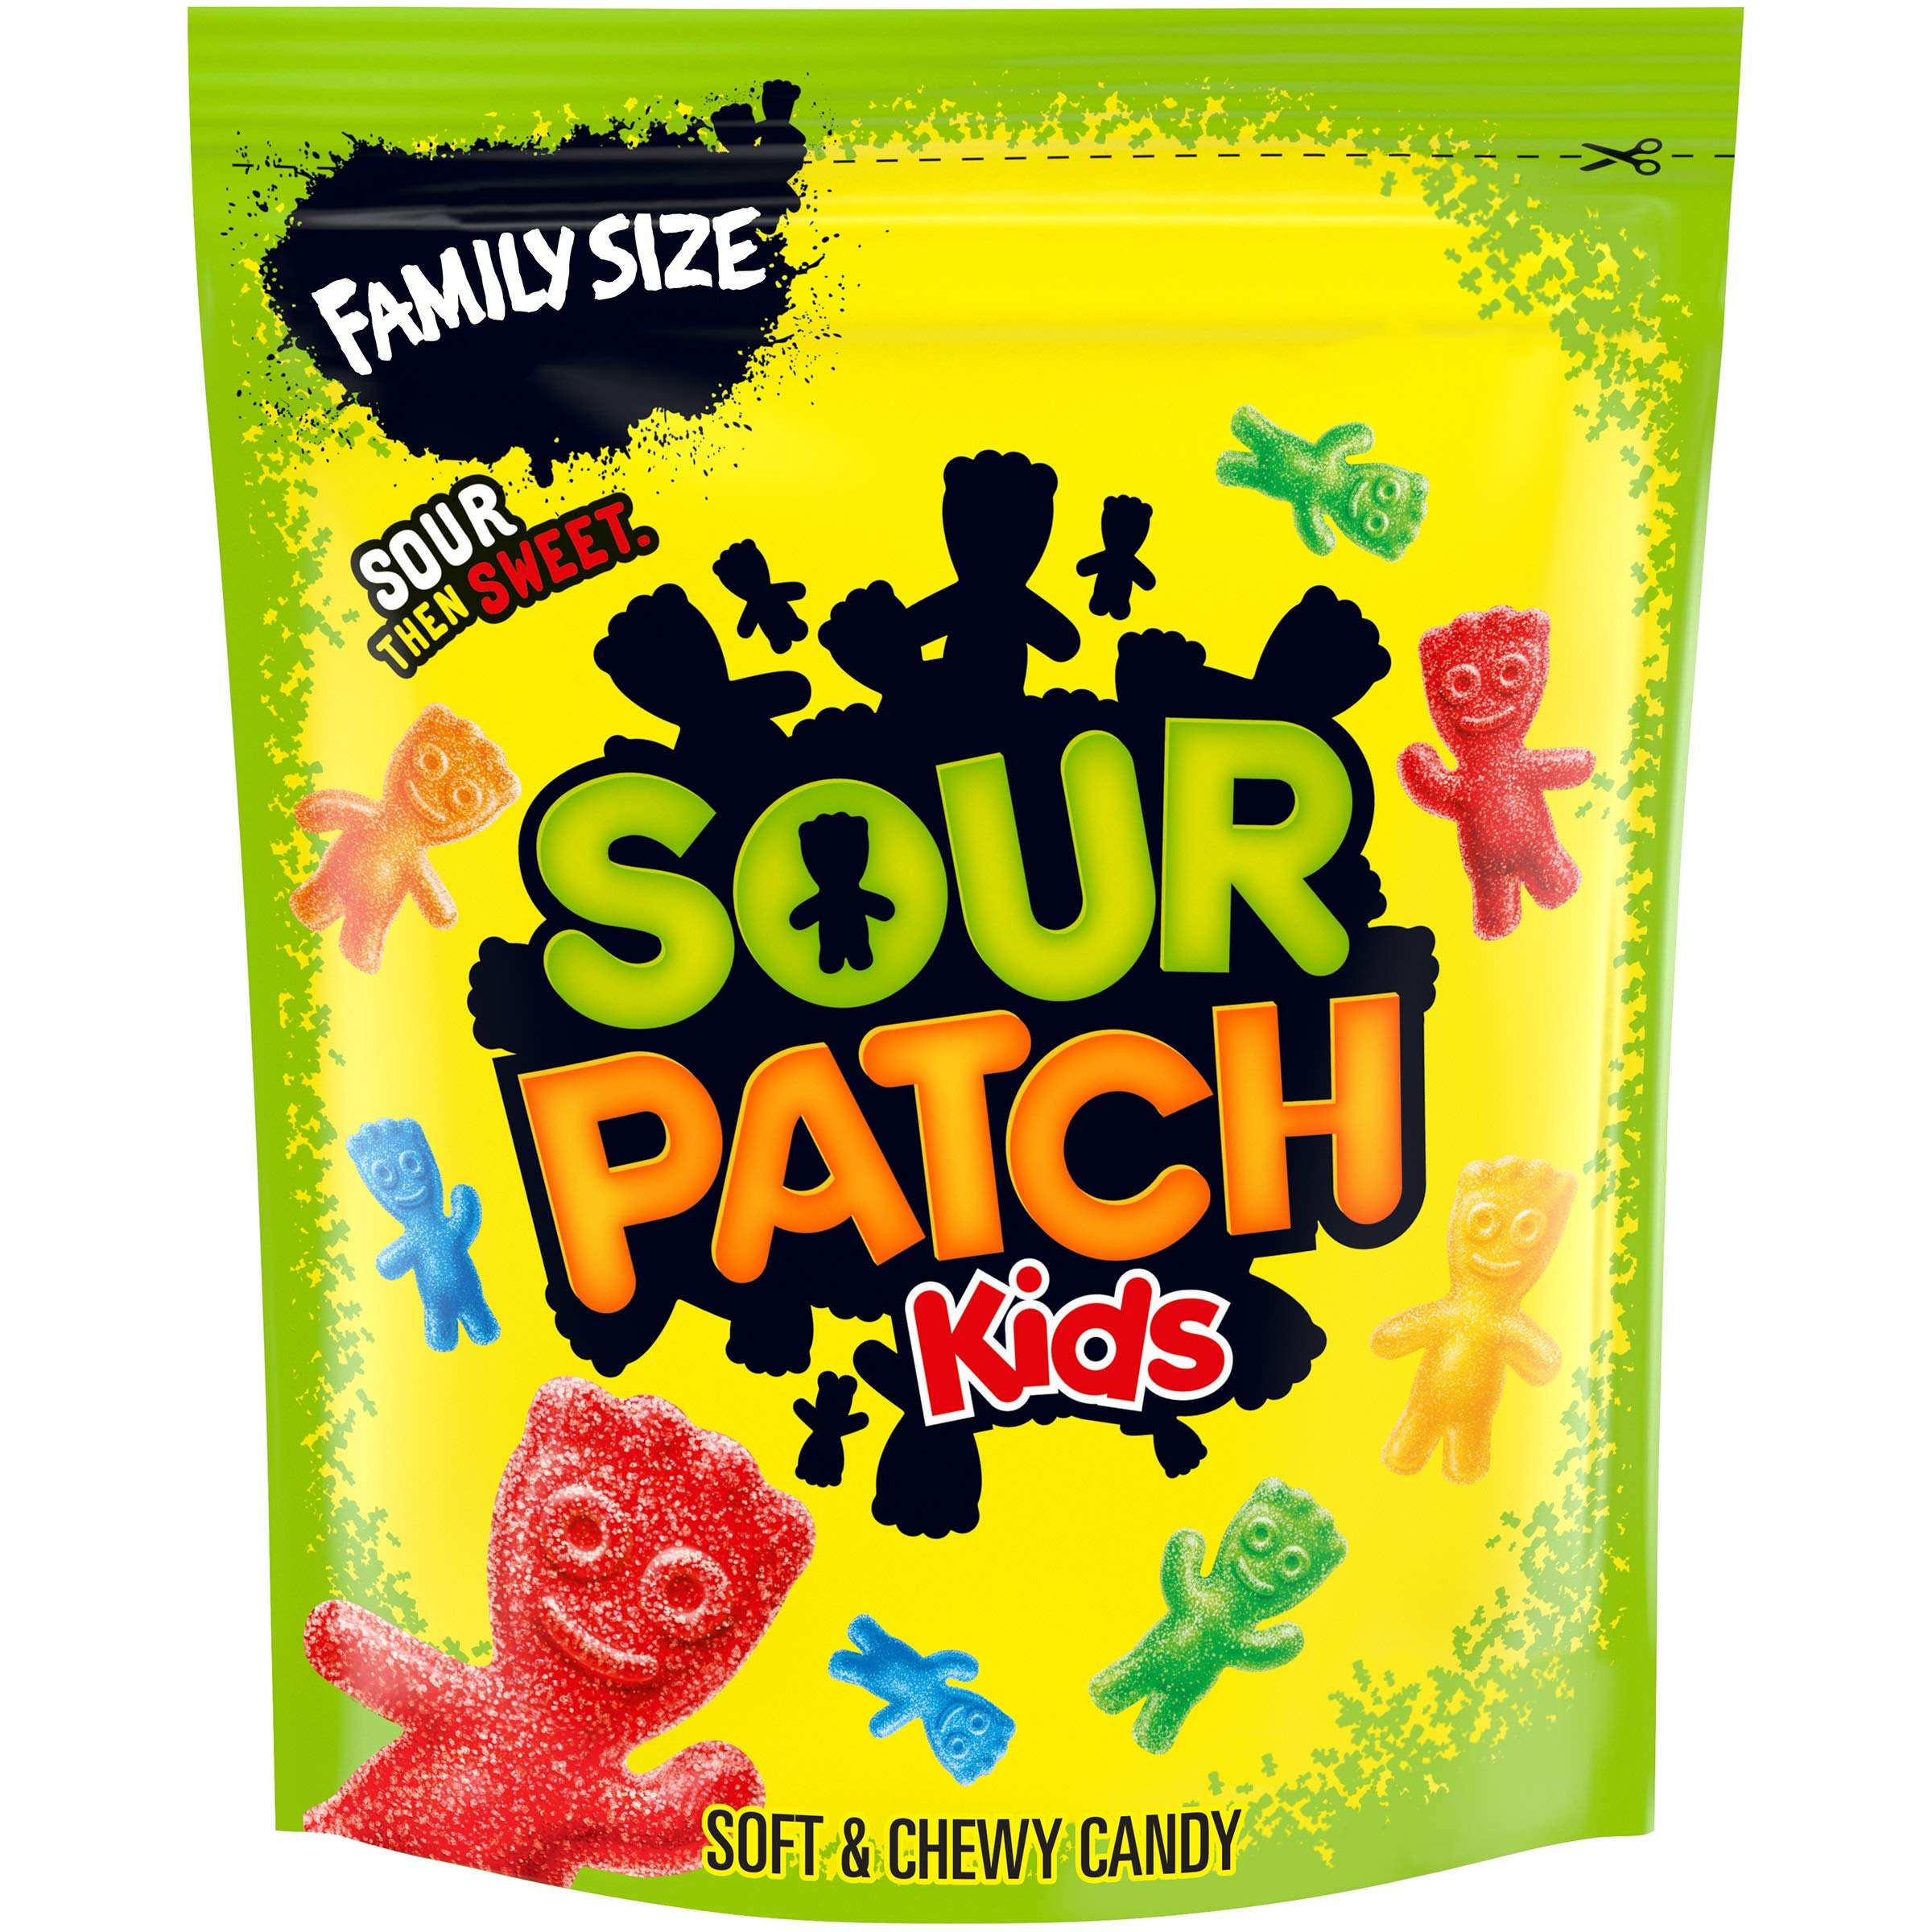
Item Name: SOUR PATCH KIDS Soft & Chewy Candy, Family Size, 1 lb 14.4 oz
Bullet Point 1: One family size, 1 lb 14.4 oz bag of SOUR PATCH KIDS Soft & Chewy Candy
Bullet Point 2: Assorted fruit flavors offer a variety of options that are SOUR. SWEET. GONE.
Bullet Point 3: Soft and chewy candies have the traditional SOUR PATCH KIDS shape for a hint of mischief
Bullet Point 4: Bring this SOUR THEN SWEET candy to parties, holidays, movies and more
Bullet Point 5: Sealed bag keeps this bulk candy flavorful and soft
Value: 30.4
Unit: Ounce

Price: 7.99